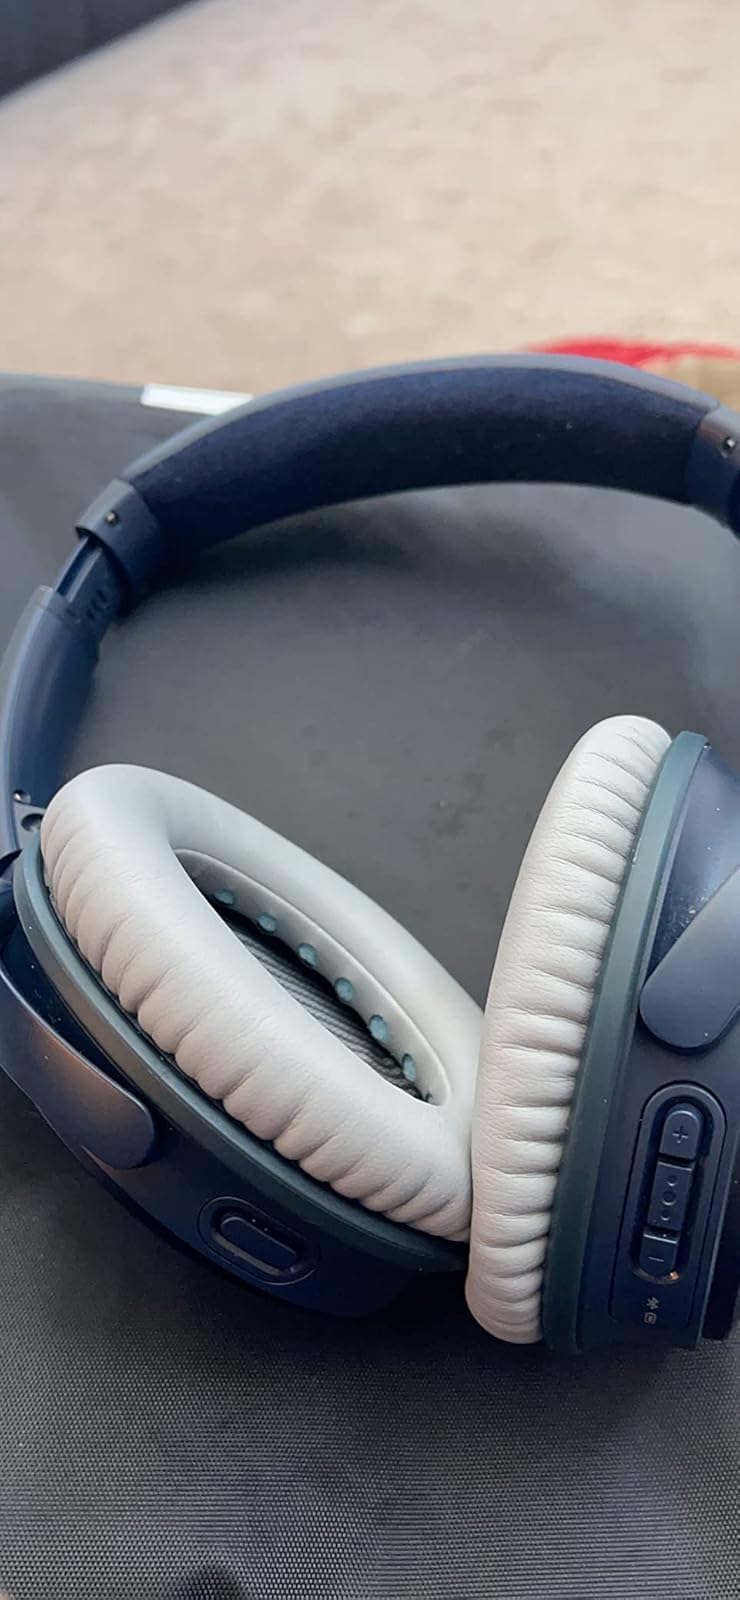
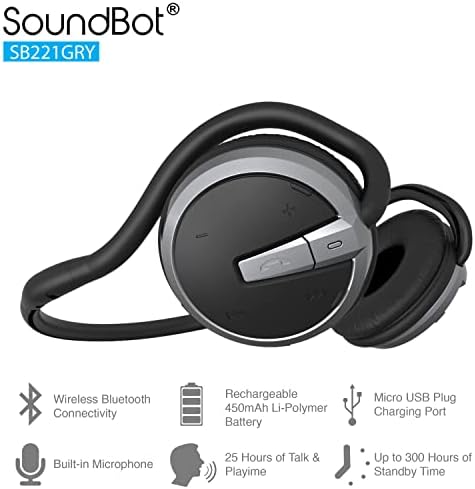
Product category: headphones
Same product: no